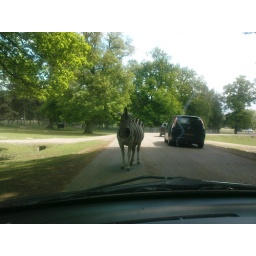
Displeased zebra standing in front of our car at Thoiry animal park